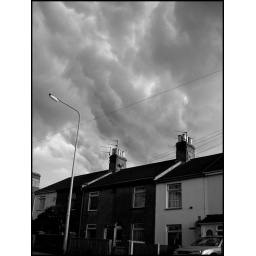
Black cloud over my house